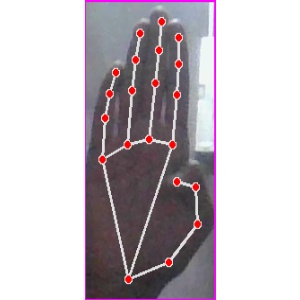
अक्षर: झ